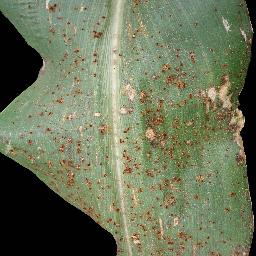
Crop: corn
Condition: (maize)_common_rust